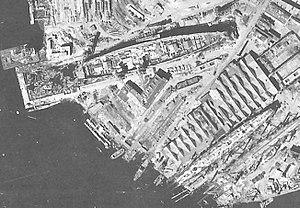
La classe Sovietski Soyouz, qu'on peut aussi trouver sous les noms Sovetski Soyuz, Sovietski Soyuz, dit Projet 23, est une classe de cuirassé de l'URSS à la fin des années 1930 et au début des années 1940. Néanmoins, seules quatre coques sur les seize prévues ont été quillées, quand le projet fut annulé pour réattribuer ses ressources à la guerre terrestre imminente avec l'Allemagne.